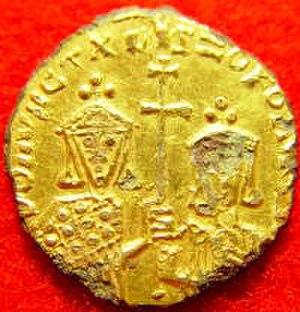
Une fourrée est une pièce de monnaie constituée d'un métal quelconque plaqué d'or ou d'argent. Cette technique est notamment utilisée par les faussaires.